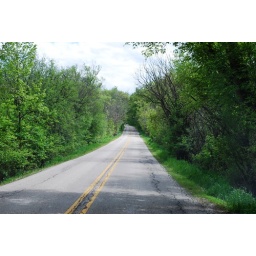
Tomtom took my home via side streets... not a car in site.